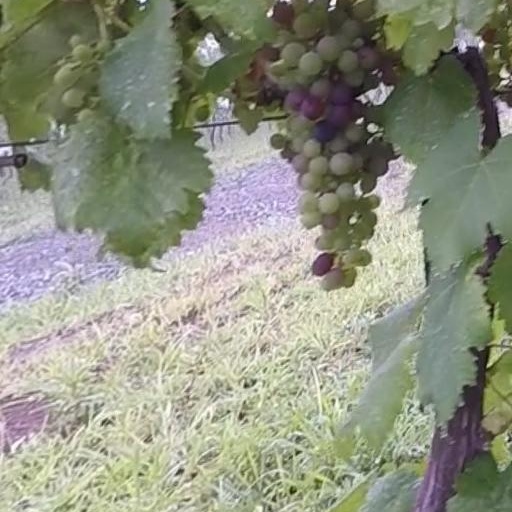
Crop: grape